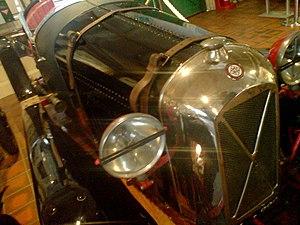
André Rousseau est un ancien pilote automobile français, sur circuits.
Georges Casse est un pilote automobile français, de Grand Prix, d'endurance et de courses de côte, de 1922 à 1929, toujours avec le prestigieux constructeur automobile français Salmson, en catégorie cyclecars.